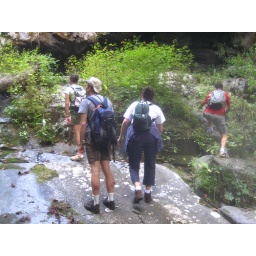
Walking up a rock that should be covered by a river